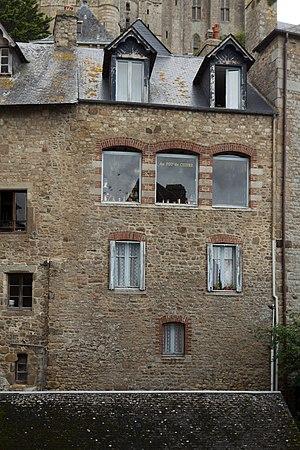
Façade est de la maison du Pot de cuivre du Mont-Saint-Michel. This building is classé au titre des Monuments Historiques. It is indexed in the Base Mérimée, a database of architectural heritage maintained by the French Ministry of Culture,
Cet article recense les monuments historiques du Mont-Saint-Michel, en France.
Cet article recense les monuments historiques situés dans l'arrondissement d'Avranches, dans le département de la Manche.
La maison du Pot de Cuivre est un monument situé au Mont-Saint-Michel, en France.